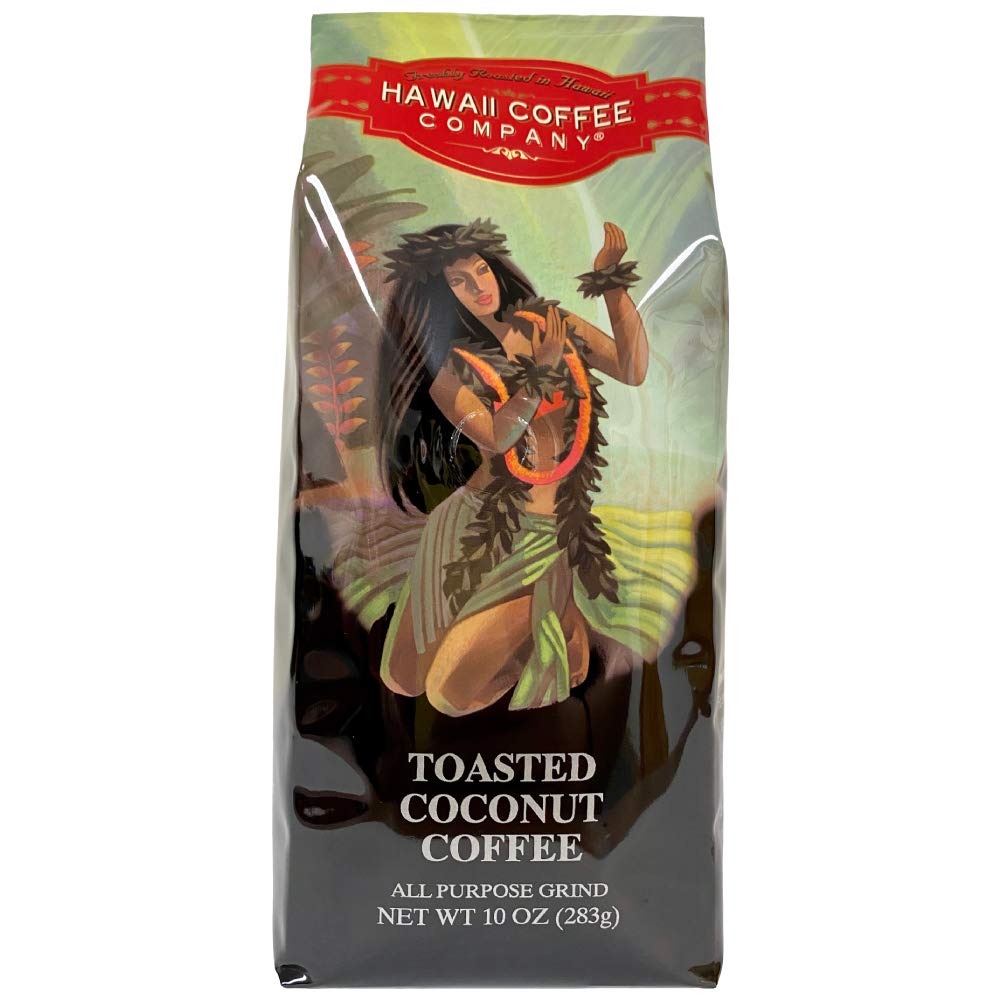
Item Name: Hawaii Coffee Company, Toasted Coconut Flavor, Ground Coffee, 10oz Bag
Product Description: All purpose grind. Flavored coffees contain natural and artificial flavors. Hawaii is the home of the hula, and also home to Hawaii Coffee Company, where we blend and roast the world's finest coffees for your enjoyment. Experience the inviting aroma of our coffee and let the rich flavors transport you to the Islands where the sun is warm, the breeze fragrant, and where every cup of our coffee brightens your soul and stirs your senses. Decaffeinated coffees contain decaffeinated Arabica Coffee. www.hawaiicoffeecompany.com. Phone: 1-800-338-8353. www.hawaiicoffeecompany.com. Freshly roasted in Hawaii.
Value: 10.0
Unit: Ounce

Price: 23.55